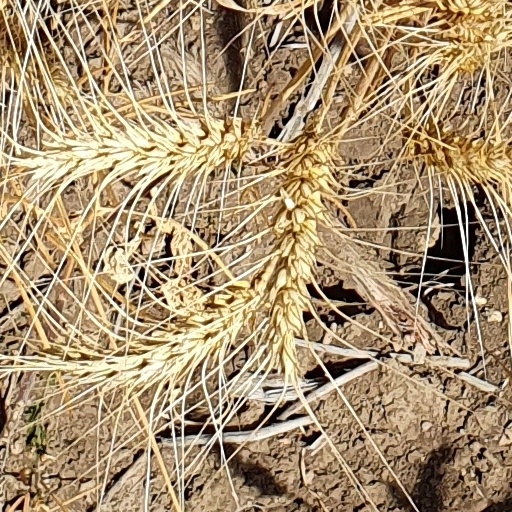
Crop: wheat